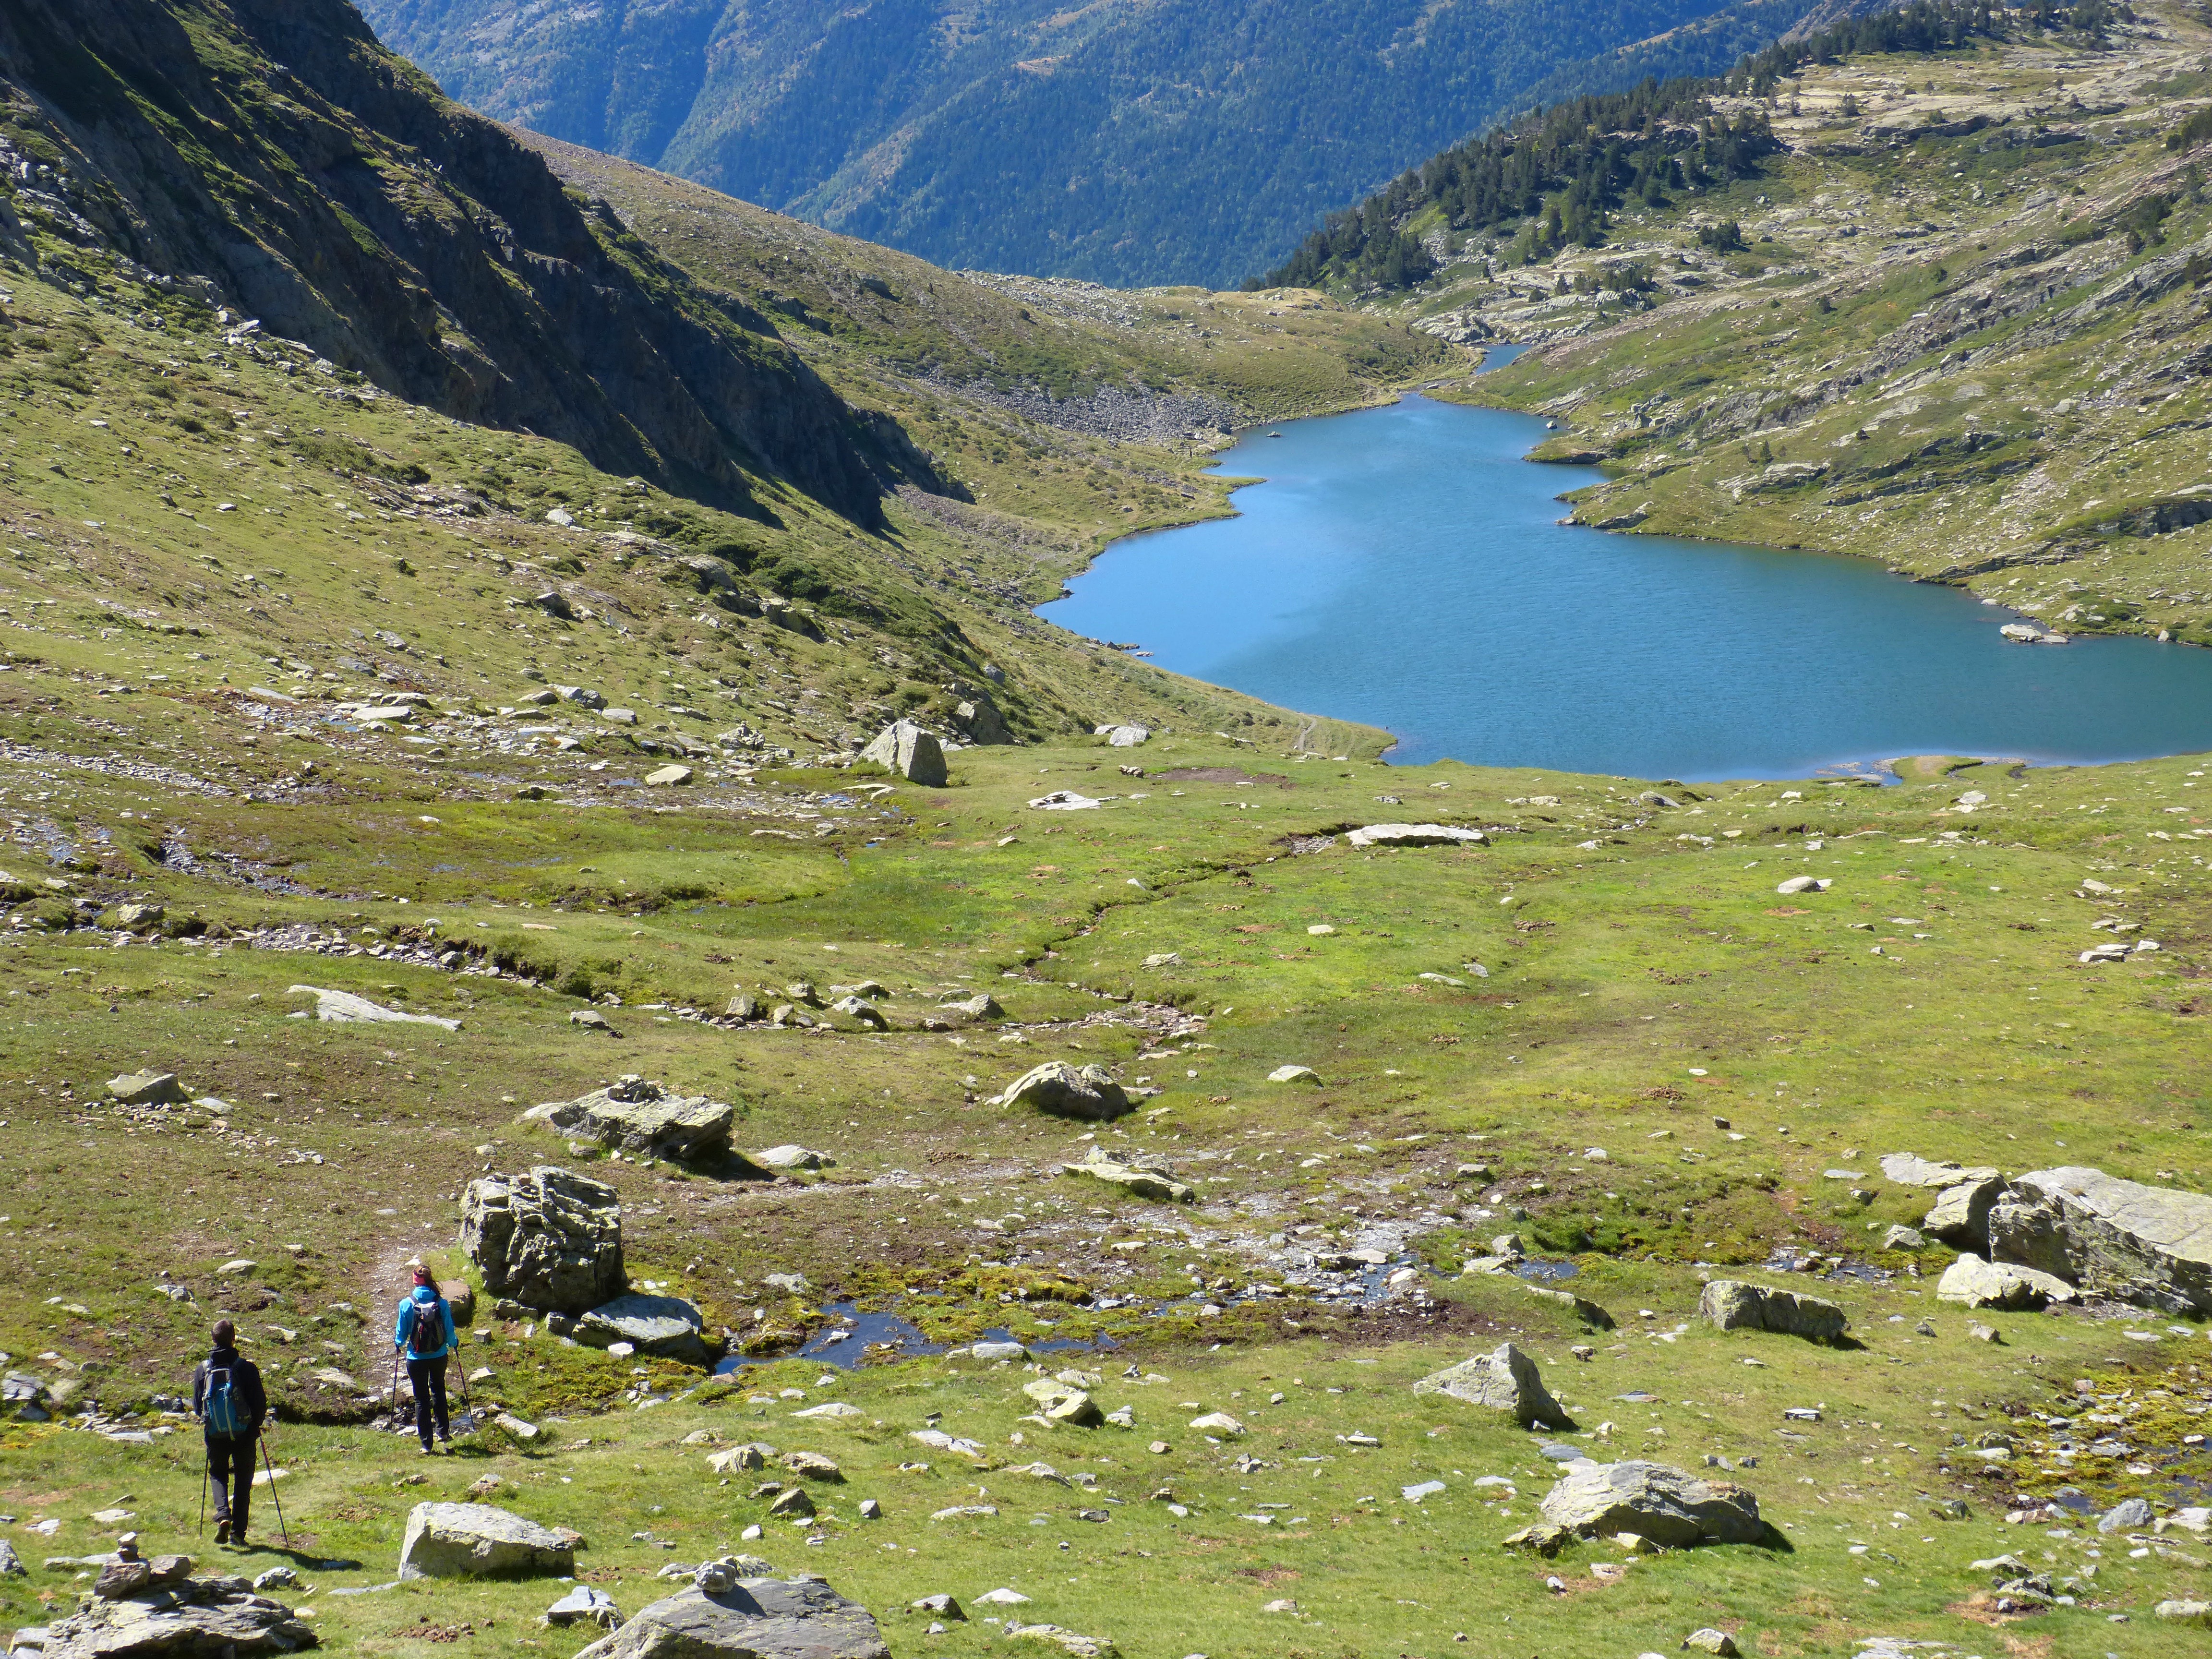
landscape, wilderness, walking, mountain, hiking, meadow, lake, adventure, mountain range, highland, ridge, mountaineering, trekking, hikers, alps, grassland, plateau, beauty, fell, loch, ecosystem, tundra, tarn, mountain pass, pyrenee catalunya, lake of the port, port of tavascan, mountainous landforms